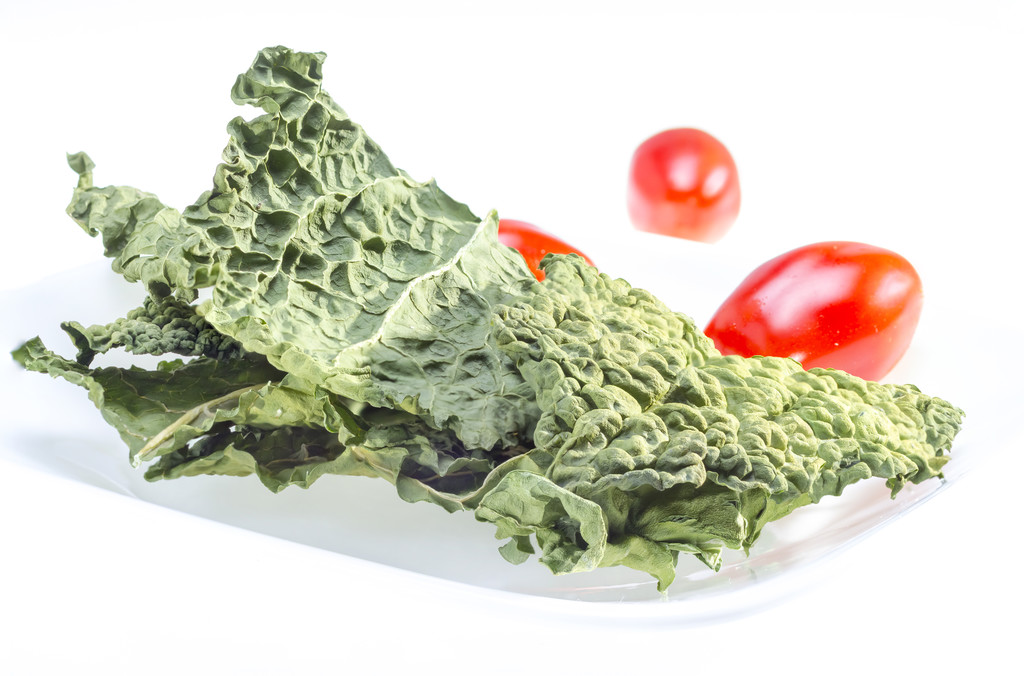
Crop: unknown
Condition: cabbage